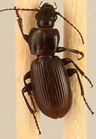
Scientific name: Pterostichus restrictus
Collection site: Niwot Ridge NEON (NIWO), plot NIWO_001